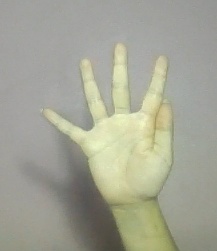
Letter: sheen